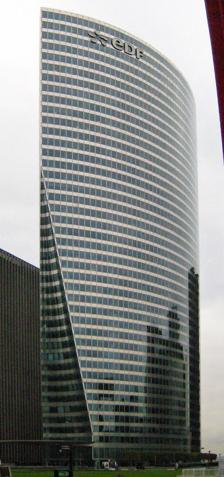
Building: Tour Légende
Country: France
Year built: 2001
Office in La Défense Tour EDF General information Type Office Location La Défense ( Puteaux ) Coordinates 48°53′23″N 2°14′29″E / 48.88972°N 2.24139°E / 48.88972; 2.24139 Construction started 1997 Completed 2001 Height Antenna spire 165 m (541 ft) Roof 165 m (541 ft) Technical details Floor count 41 Floor area 57,000 m 2 (610,000 sq ft) Design and construction Architect(s) Pei Cobb Freed & Partners Tour EDF is an office skyscraper located in La Défense , the high-rise business district west of Paris , France . The tower was built for Électricité de France (EDF), France's main electricity company, and hosts the company's offices. Tour EDF is 165 m (541 ft) tall. The skyscraper 's ground shape is elliptical , with a maximum length of 70 m (230 ft) and a maximum width of 32 m (105 ft). Description Ground-level view of tower Tour EDF's most striking characteristic consists in the extrusion of a conic section of the tower on its northern edge. The resulting conic hole extends from the ground floor to the 26th floor and serves as the main entrance to the tower, an entrance built under a wide circular canopy 24 m (79 ft) in diameter . As a consequence, the length of the tower is slightly less at its base than at its top. The cladding of the tower alternates horizontal stripes of plain steel and tinted windows. See also 71 South Wacker - a similar building designed by the same firm in Chicago , formerly known as the Hyatt Center List of tallest structures in Paris External links Tour EDF [usurped] (Emporis) Tour EDF (Insecula) v t e La Défense Skyscrapers and complexes Tour Adria Tours Aillaud Tour Areva Tour Ariane Tour Athéna Tour Atlantique Tour Aurore Tour Carpe Diem Tour CB21 Tour CBX Tour Cèdre [ fr ] Tour Blanche Tour D2 Cœur Défense Tour Défense 2000 Tour EDF Tour Égée Tour Eqho Tour Europe [ fr ] Tour Europlaza Tour Ève Tour First Tour France Tour Franklin Tour Gambetta [ fr ] Tour Prisma Grande Arche Tour Granite Tour Initiale Tour Les Poissons Tour Majunga Tour Manhattan Tour Neptune Opus 12 Tower Tour Pascal Préfecture des Hauts-de-Seine Tour Sequoia Tours Société Générale (Alicante and Chassagne) Tour T1 Tour Total Esso Tower (demolished) Tour W Planned Tour Generali (cancelled) Hermitage Plaza Phare Tower Tour Signal (cancelled) Other landmarks Centre of New Industries and Technologies ESSEC Business School Parvis de la Défense La Défense de Paris Paris Métro stations Esplanade de La Défense La Défense – Grande Arche (Gare de La Défense) This list is incomplete. v t e Puteaux Areas La Défense Primary and secondary schools Le Lycée Général et Technologique Agora Le Lycée Professionnel Lucien-Voilin Landmarks Tour AGF - Athéna [ fr ] Tour Atlantique Tour Ariane Center of New Industries and Technologies ESSEC Business School Tour Défense 2000 Tour EDF Tour Eria Tour Ève Tour France Tour Franklin Grande Arche Tour Initiale Tour Majunga Opus 12 Tower Tour Pascal Tour Sequoia Notre-Dame de Pentecôte [ fr ] Parvis de la Défense Planned Tour Signal (cancelled) Transport Paris Métro stations Esplanade de La Défense La Défense – Grande Arche (Gare de La Défense) Transilien stations Gare de Puteaux This list is incomplete. Authority control databases : Geographic Structurae